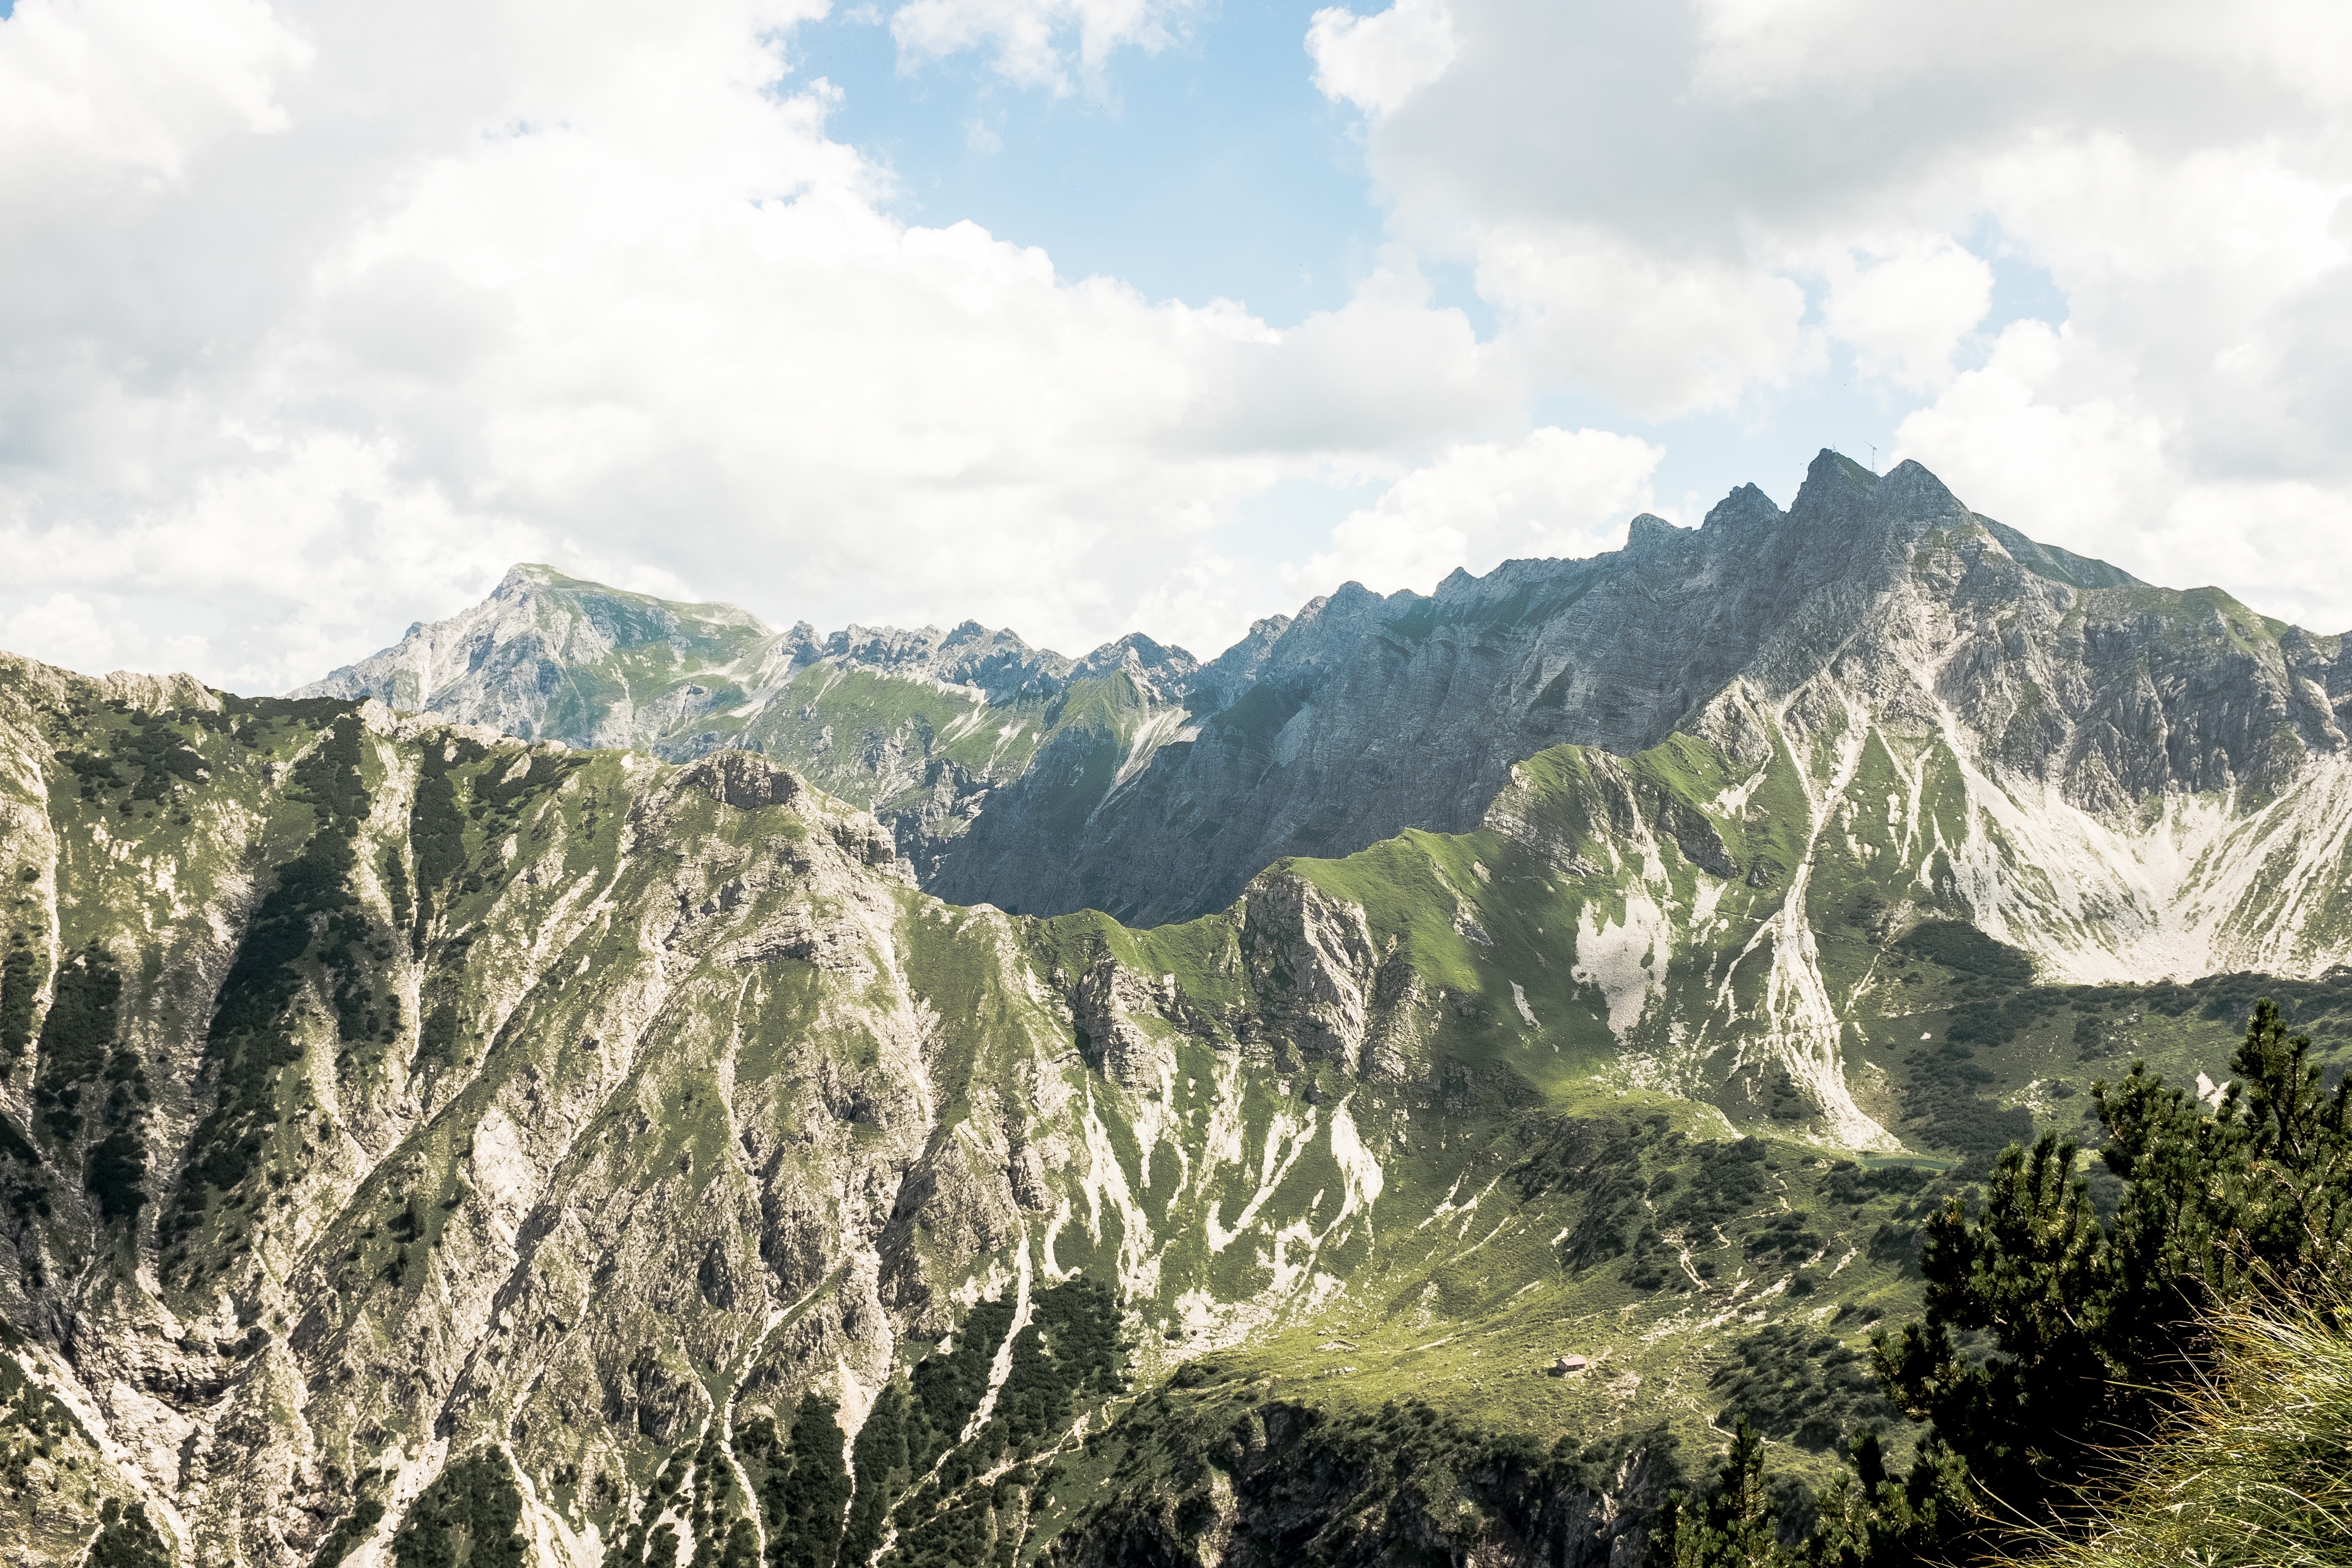
landscape, tree, nature, wilderness, walking, mountain, cloud, hill, valley, mountain range, terrain, ridge, summit, geology, alps, badlands, plateau, ecosystem, landform, mountain pass, geographical feature, mountainous landforms